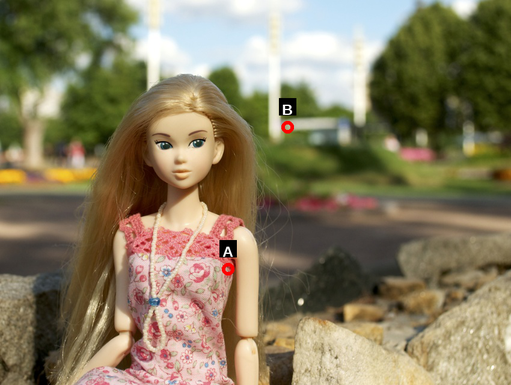
Question: Two points are circled on the image, labeled by A and B beside each circle. Which point is closer to the camera?
Select from the following choices.
(A) A is closer
(B) B is closer
Answer: A